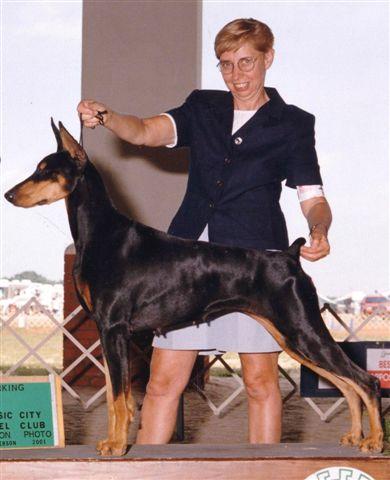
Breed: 209-n000054-Doberman